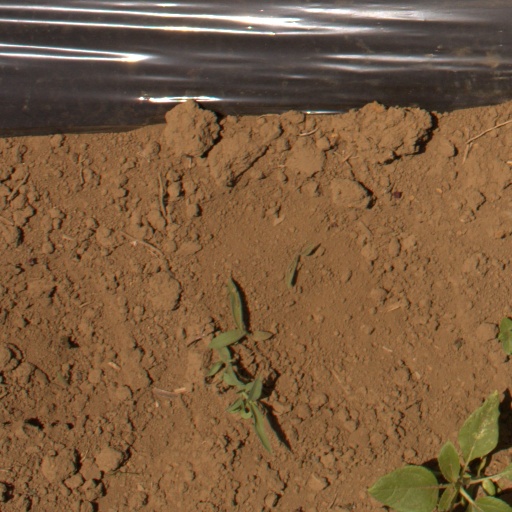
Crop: Jerusalem artichoke